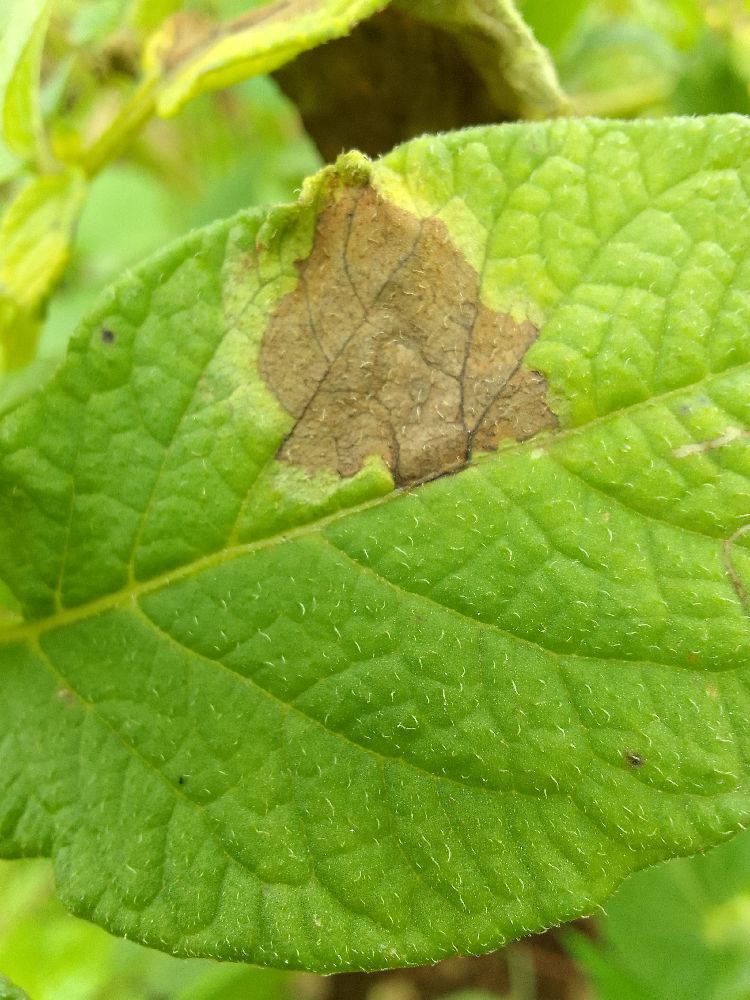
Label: Late blight